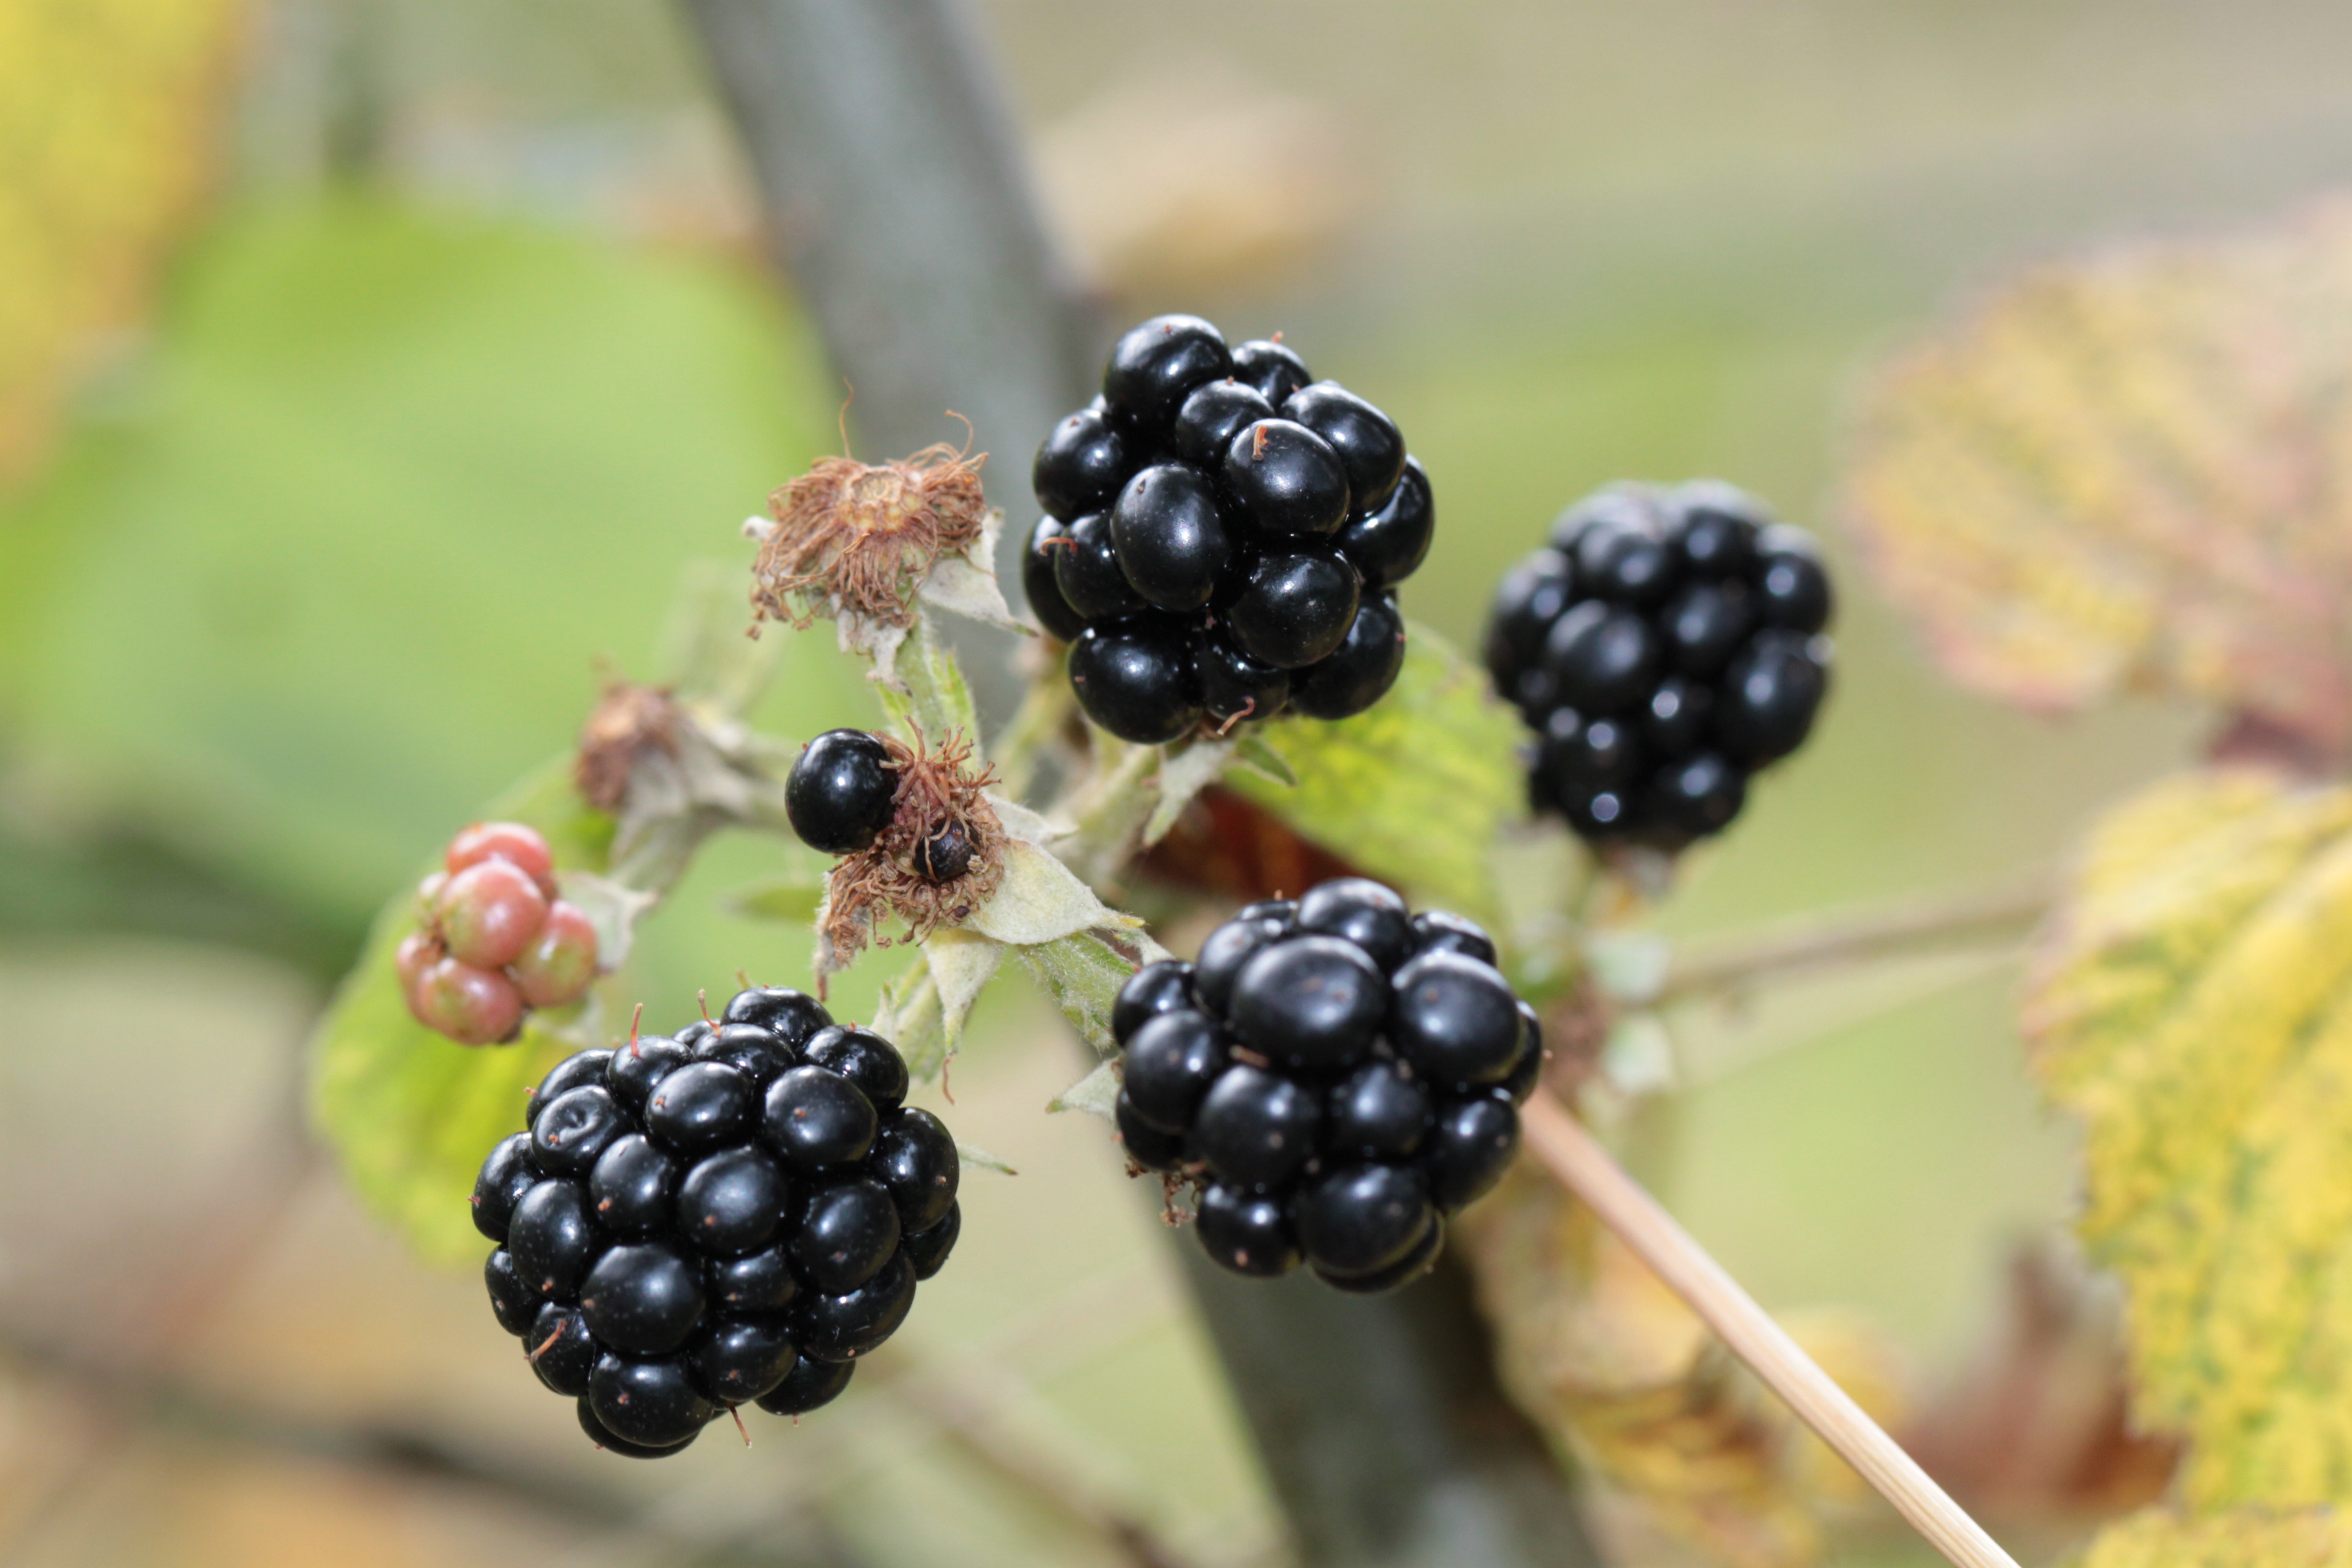
nature, branch, plant, fruit, berry, sweet, ripe, food, produce, black, eat, delicious, blackberry, berries, shrub, fruits, bramble, vitamins, edible, benefit from, berry fruit, blackberries, wild fruit, flowering plant, bilberry, chokeberry, land plant, zante currant, dewberry, boysenberry, loganberry